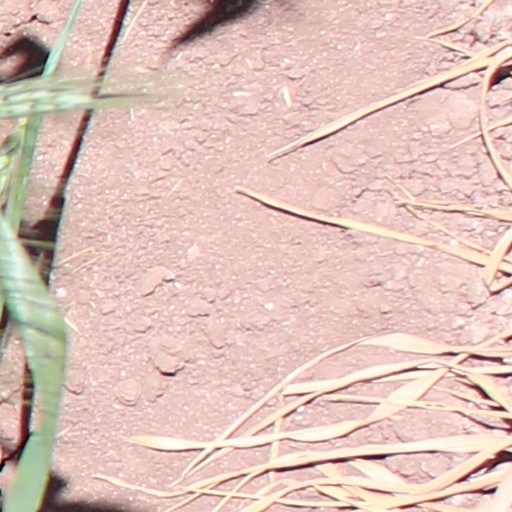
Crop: wheat